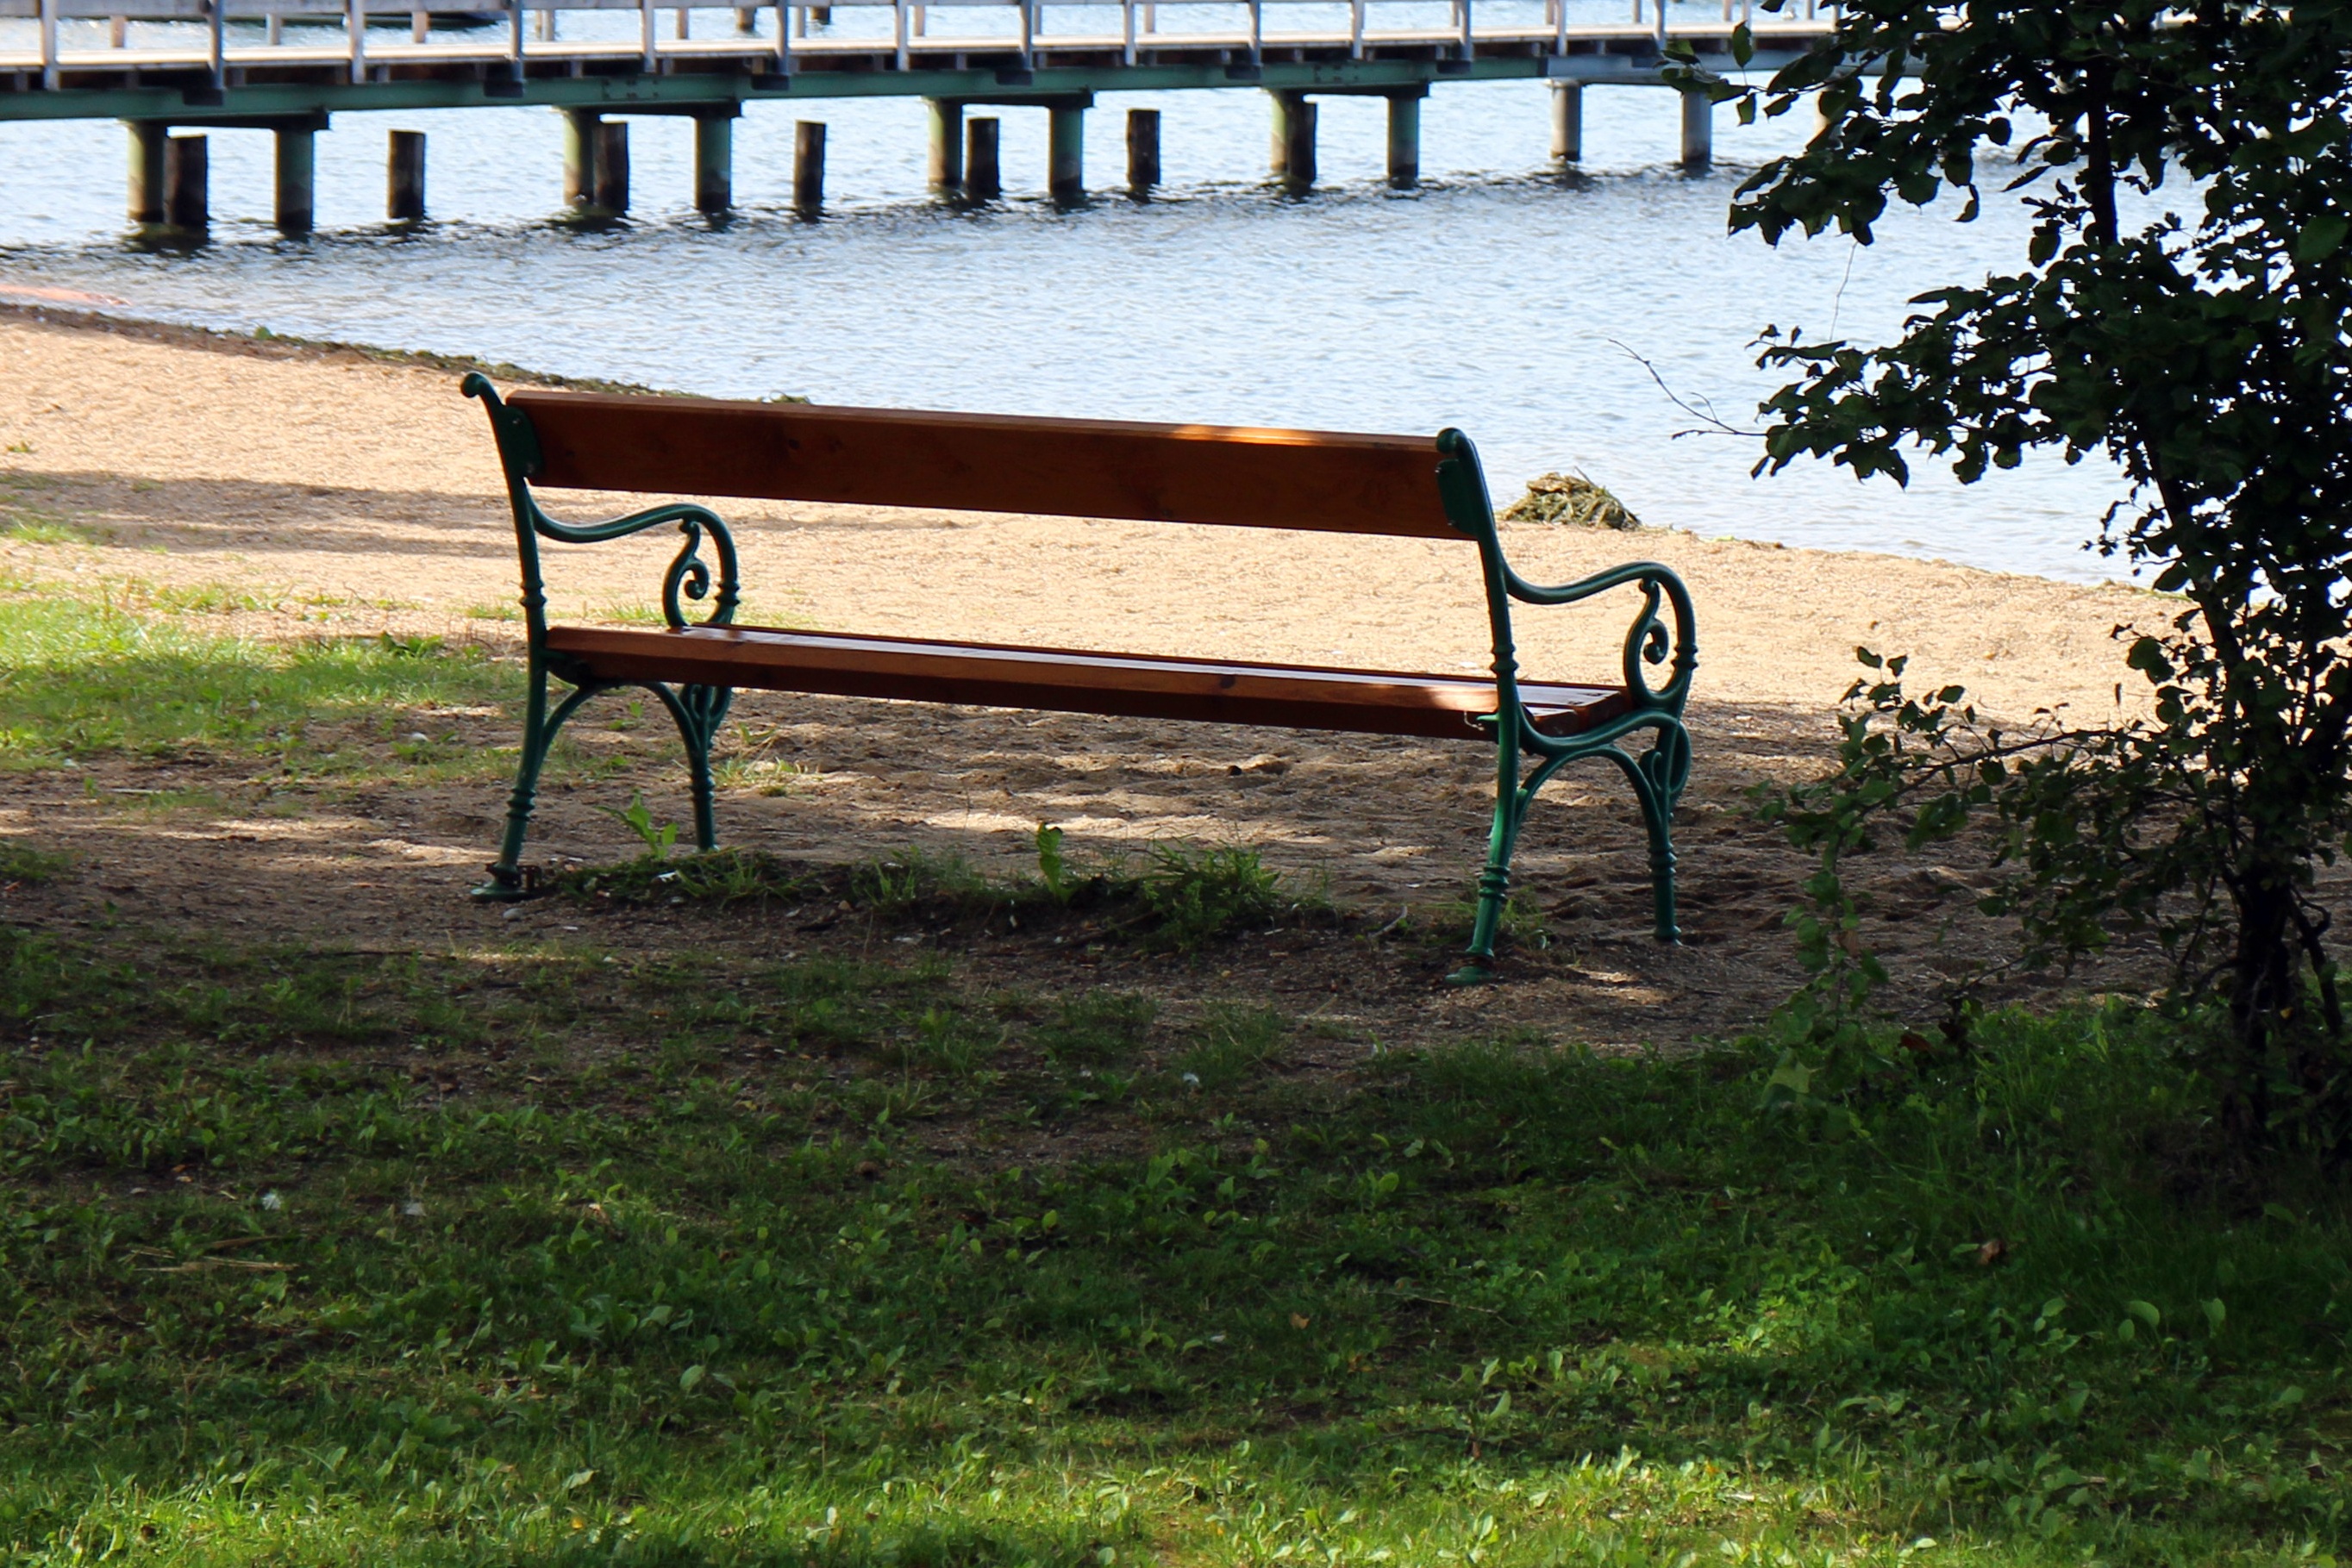
nature, wood, bench, seat, lake, rest, furniture, sit, bank, out, waters